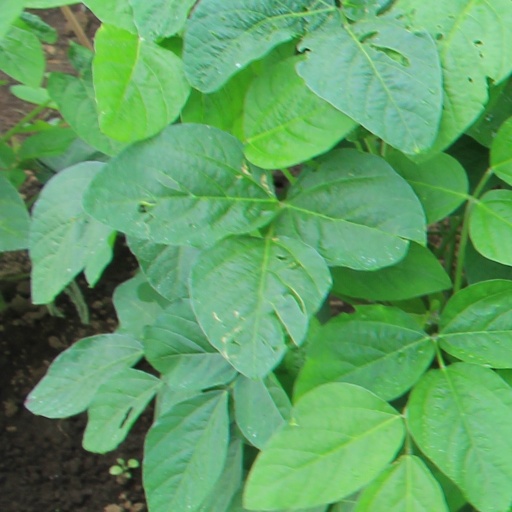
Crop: soybean